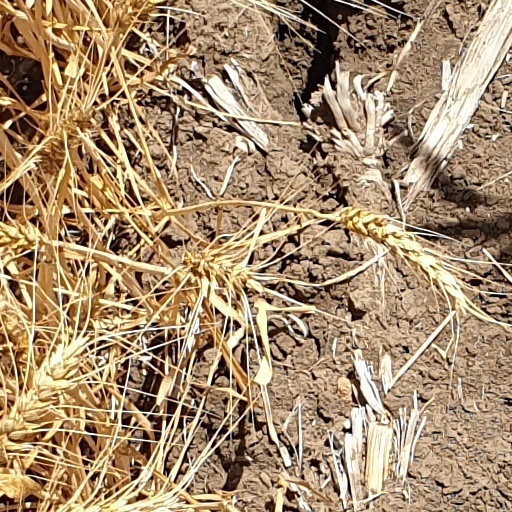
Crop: wheat